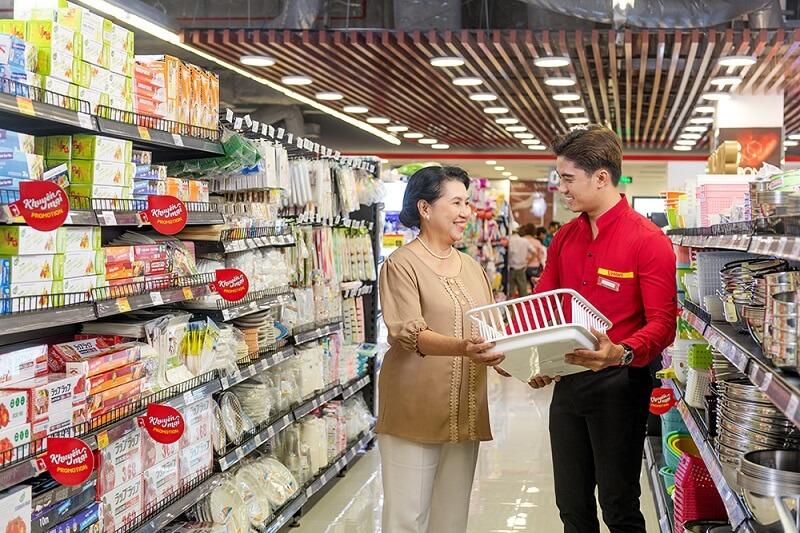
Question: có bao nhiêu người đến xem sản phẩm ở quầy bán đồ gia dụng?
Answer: một người